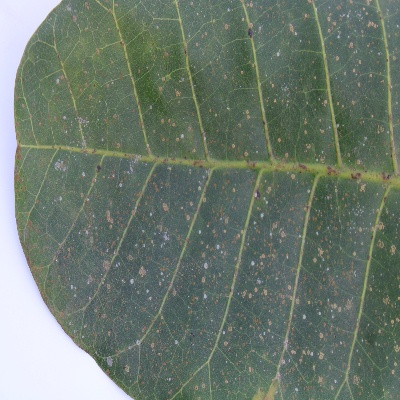
Crop: Cashew
Condition: red rust